Gunnar Sträng

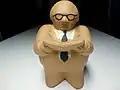
A piggy bank shaped like Gunnar Sträng, by the Swedish designer Lisa Larson.

On 12 September 1955 Sträng was made minister for finance. One of the major reforms during his time in office was the introduction of value-added tax. Joint taxation of spouses was abolished, a change that made it more economically attractive for women to seek paid employment. The Social Democrats, together with the Centre Party, also engineered the Swedish newspaper subsidy system, created to support the smaller newspapers in a region in order to prevent "newspaper death" and preserve diversity.